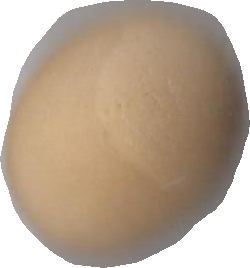
Variety: Grobogan